Bobo brand

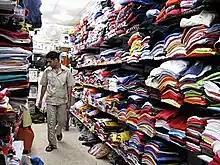
Chinese popular t-shirts store

"Bobo Brand" is an informal name used to refer to a product that is sold inexpensively under an unpopular brand name. These products are perceived as inferior to better-known brands. Though they are less expensive, they are often not lower quality.